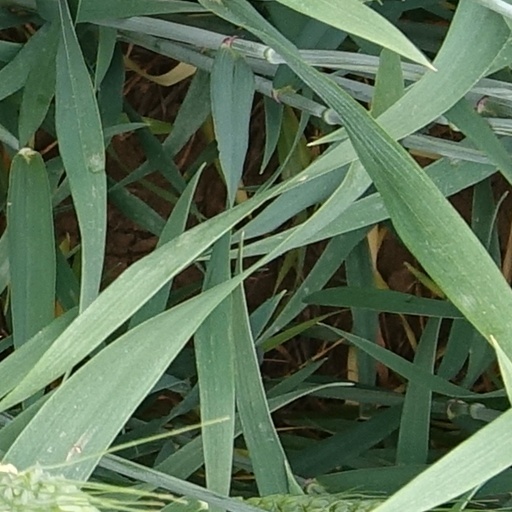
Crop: wheat